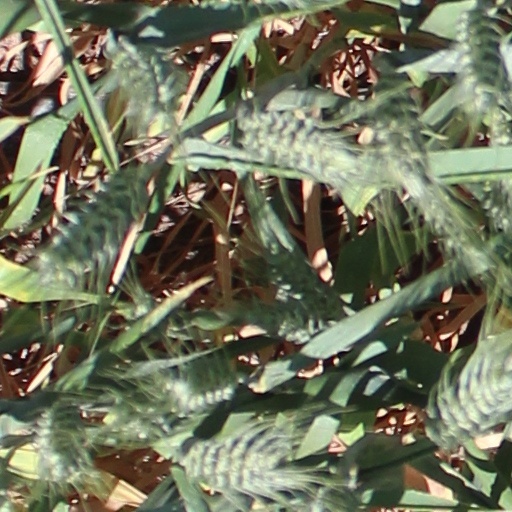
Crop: wheat